Saccharum sinense

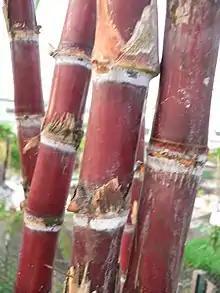
Close up photograph of the red coloured cane of S.sinese.

This variety of sugarcane is noted for being hardier than other varieties as well as being better adapted to poor soils and dry conditions. It tends to be leafier, with relatively hard thin red coloured canes. The plant does best in temperatures that range between 20 °C – 32 °C but is capable of tolerating ranges from 12 °C – 38 °C and very short periods of light frosts. The plant grows best in well-drained soil with a pH range of 5–6.